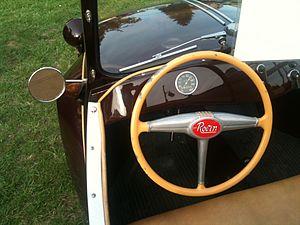
Rovin Type 2 produite en 1949 à Saint-Denis dans l'usine Delaunay-Belleville photographiée à Trilport (Seine-et-Marne, France).
Rovin est une marque française d'automobiles active de 1946 à 1958.
Raoul Pegulu, marquis de Rovin est un constructeur français de motocyclettes, cyclecars et voiturettes, né le 9 juillet 1896 à Guadix, province de Grenade, Espagne, mort à 53 ans à Paris en 1949. Il est le fondateur de la marque Rovin.